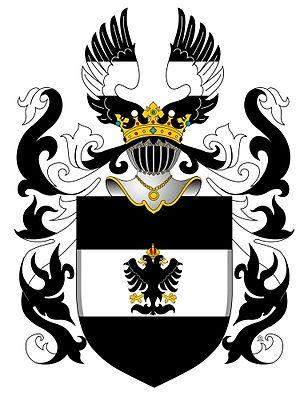
Les comtes de Mansfeld appartenaient à l'une des plus anciennes lignées nobles d'Allemagne. Leurs terres, érigées en comté d'Empire dès 1580, s'étendaient sur la moitié septentrionale du Hassegau, le long des contreforts orientaux du massif du Hartz. Elles recouvraient à peu près les limites des arrondissements disparus de Pays-de-Mansfeld, de Merseburg-Querfurt et de Sangerhausen, et donc la plus grande partie de l'actuel arrondissement de Mansfeld-Harz-du-Sud en Saxe-Anhalt.